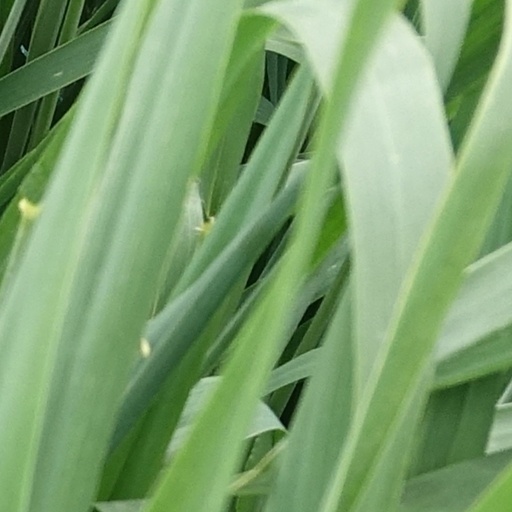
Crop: wheat